Miguel Martínez de Pinillos Sáenz

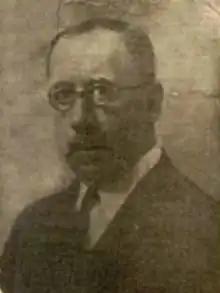

Miguel Martínez de Pinillos Sáenz (1875-1953) was a Spanish entrepreneur. He is known mostly as a ship-owner, who operated a Cádiz-based fleet of merchant vessels on Mediterranean and Atlantic routes. He is recognized also as a locally known conservative politician, briefly serving in the Cortes as a Carlist deputy.